University of Chicago

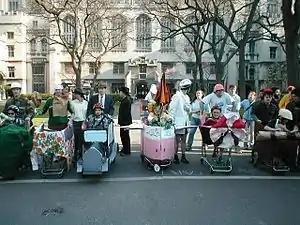
Qwazy Quad Rally, Scav Hunt 2005

All recognized student organizations are funded by The University of Chicago Student Government. Student Government consists of graduate and undergraduate students elected to represent members from their respective academic units. It is led by an executive committee, chaired by a president with the assistance of two vice presidents (one for administration and the other for student life) who are elected together as a slate by the student body each spring. , the Undergraduate Student Government annual budget was greater than $2.5 million.